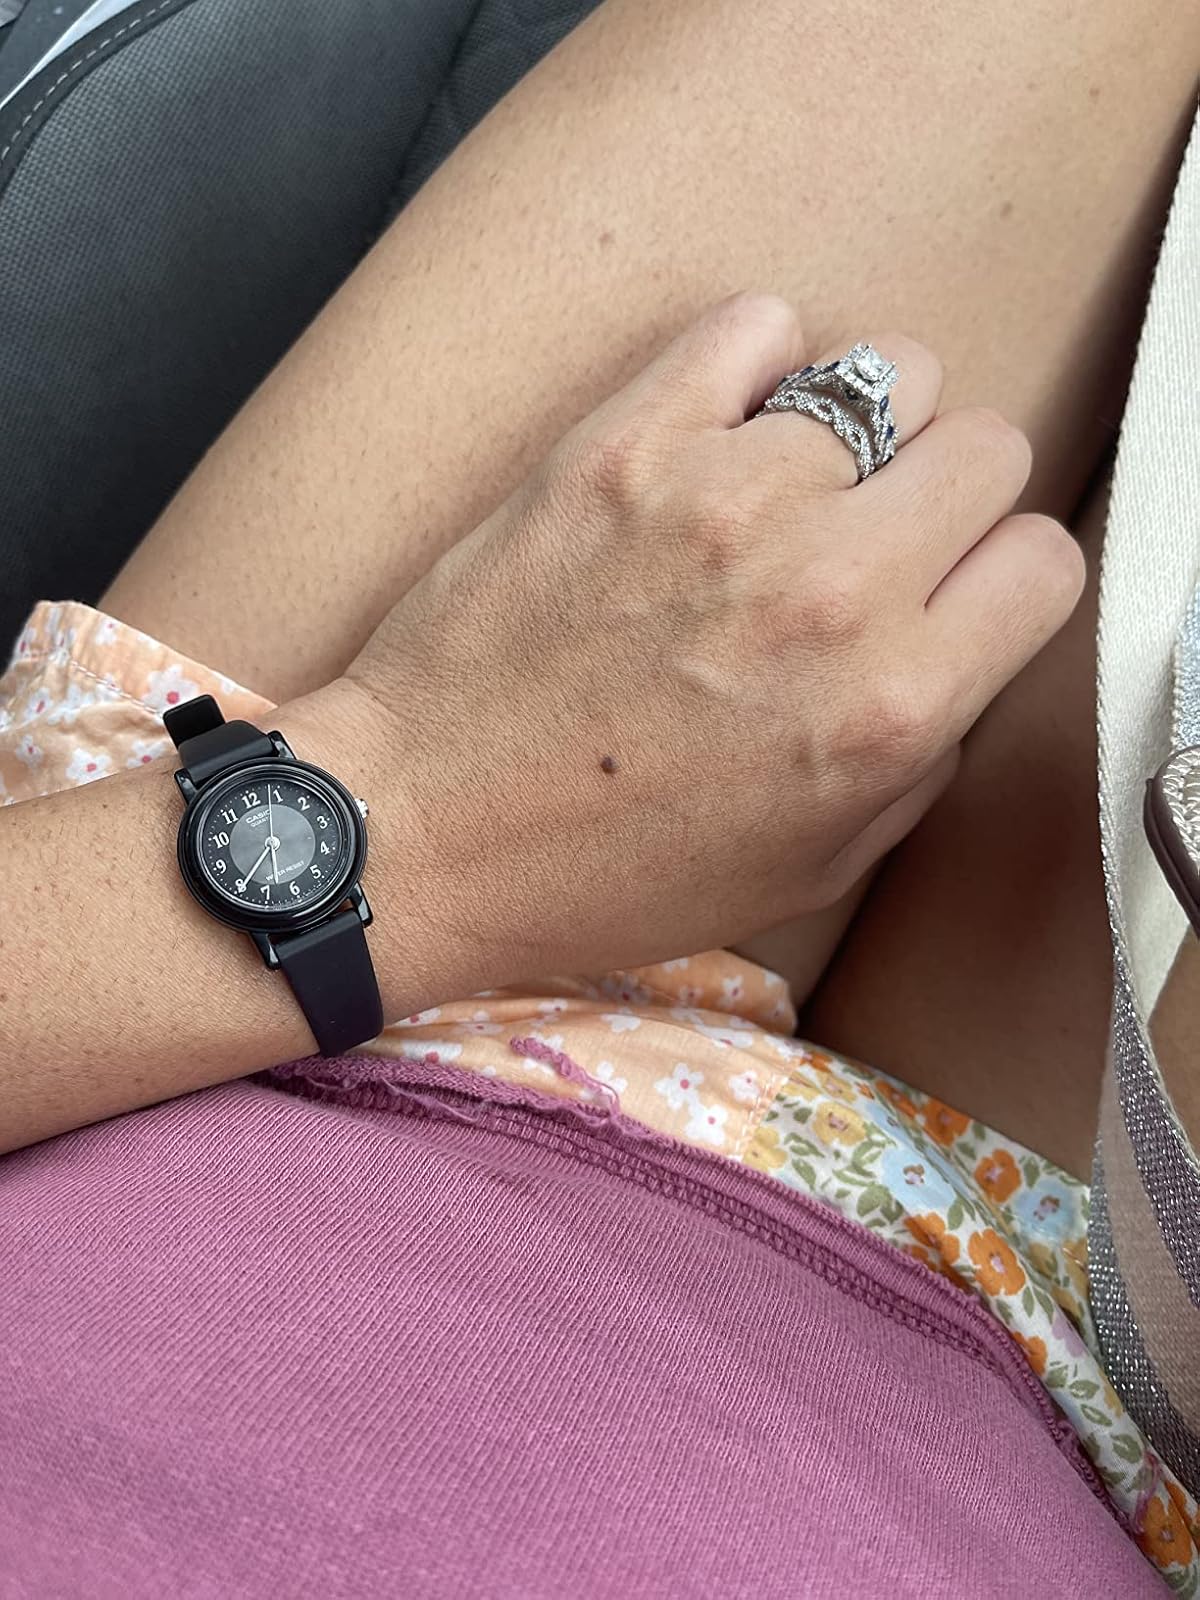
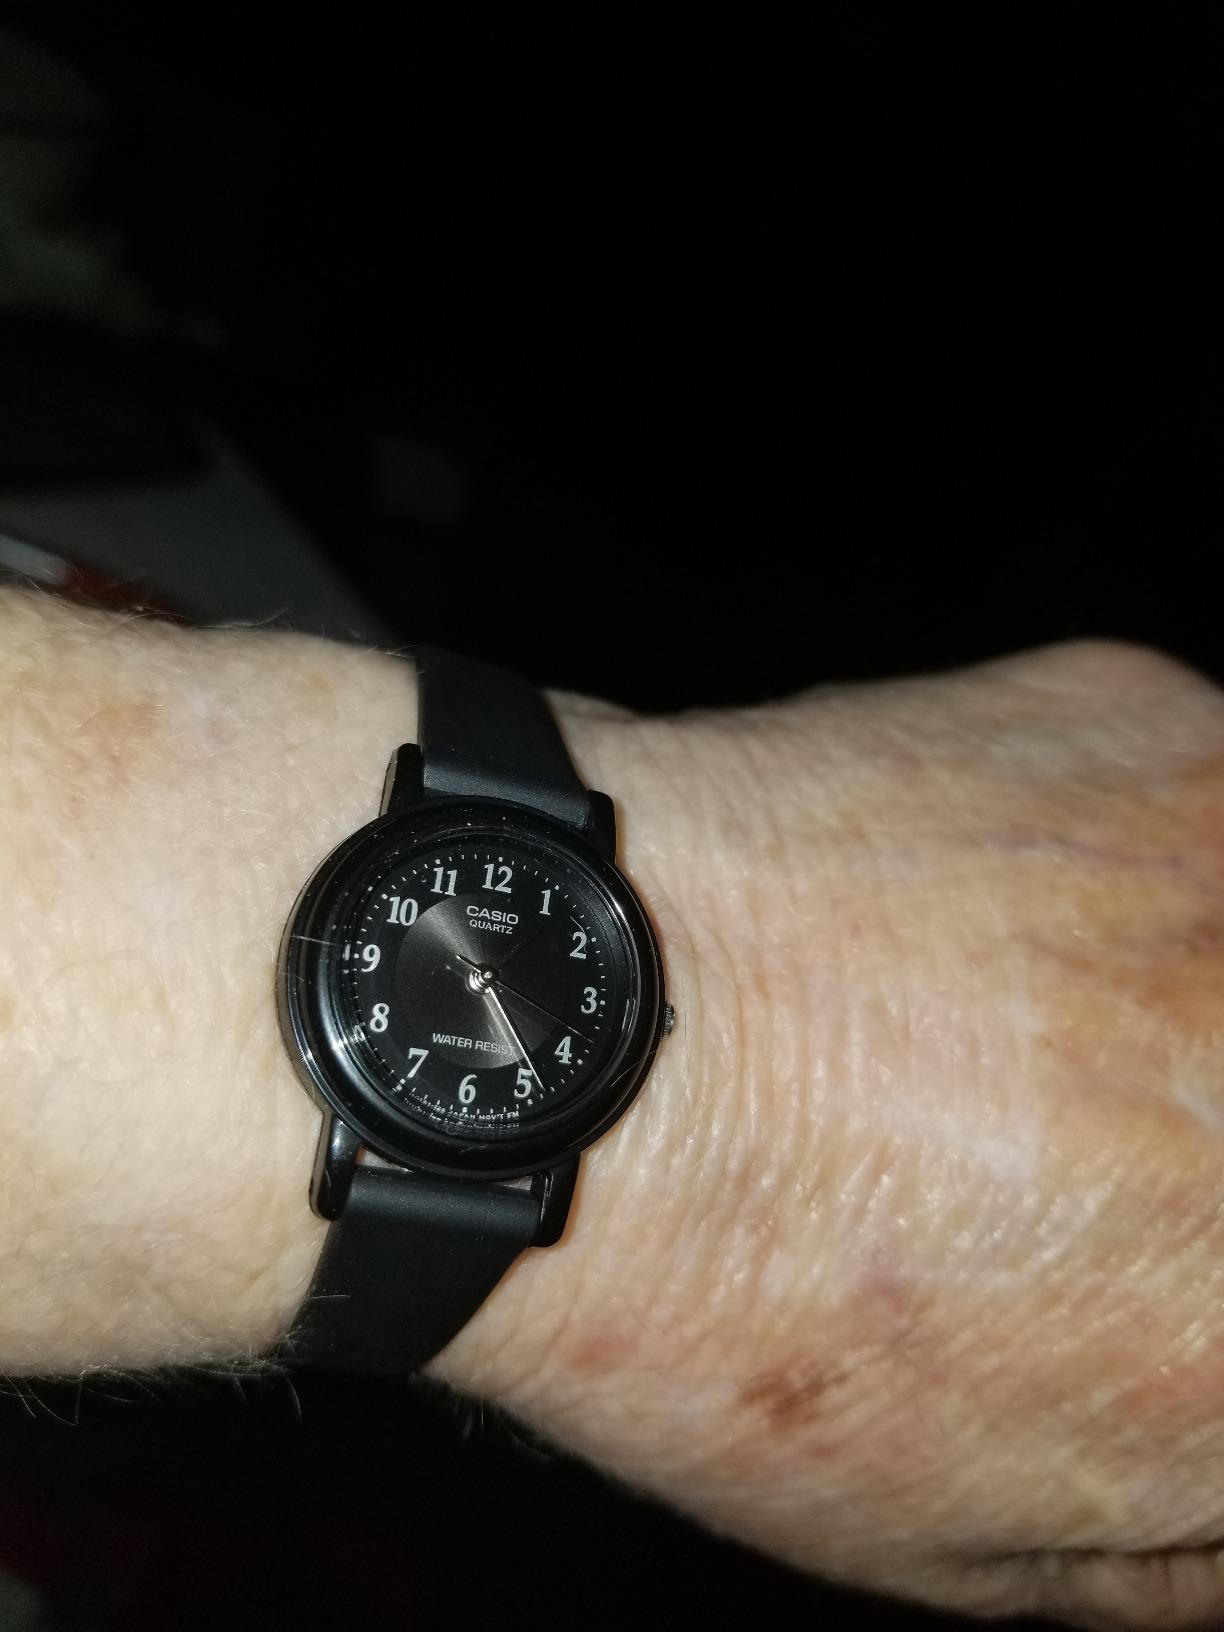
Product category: accessories_watch
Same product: yes